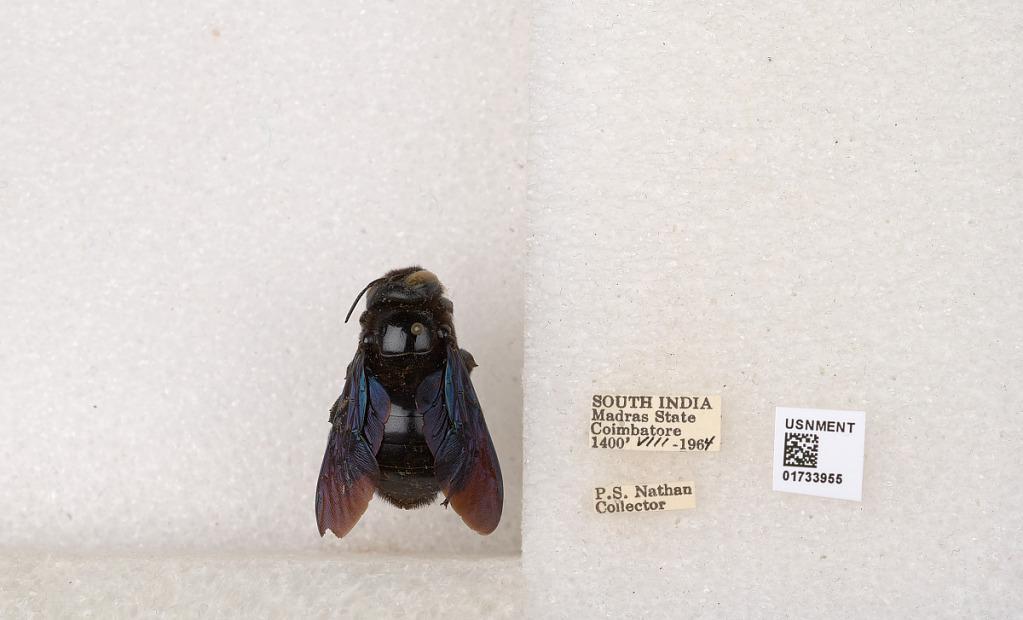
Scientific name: Xylocopa (Ctenoxylocopa) fenestrata (Fabricius)
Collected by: P. Nathan
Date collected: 1964-8-1
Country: India
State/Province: Tamil Nadu
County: Coimbatore
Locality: Coimbatore